William H. Wilbur

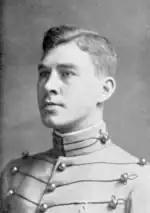
At West Point in 1912

Wilbur was born September 24, 1888, in Palmer, Massachusetts. He graduated from the United States Military Academy at West Point in 1912 and joined the Army from his birth city of Palmer, Massachusetts. After being commissioned, he spent three years in Panama and then three years as an instructor at West Point. In June 1918, Wilbur was promoted to major in the American Expeditionary Forces and sent to France, where he saw combat in World War I and commanded a battalion. Before returning to the United States, he attended the French military academy École spéciale militaire de Saint-Cyr as a classmate of Charles de Gaulle, graduating in 1920.